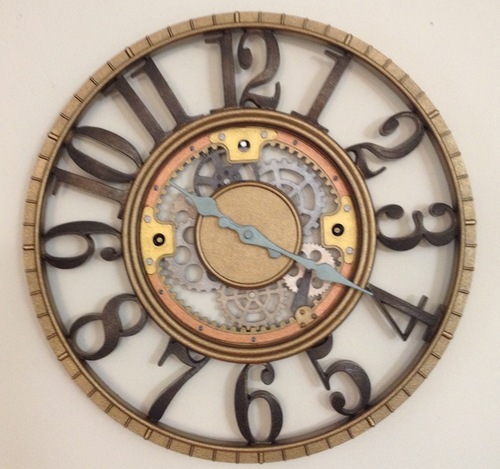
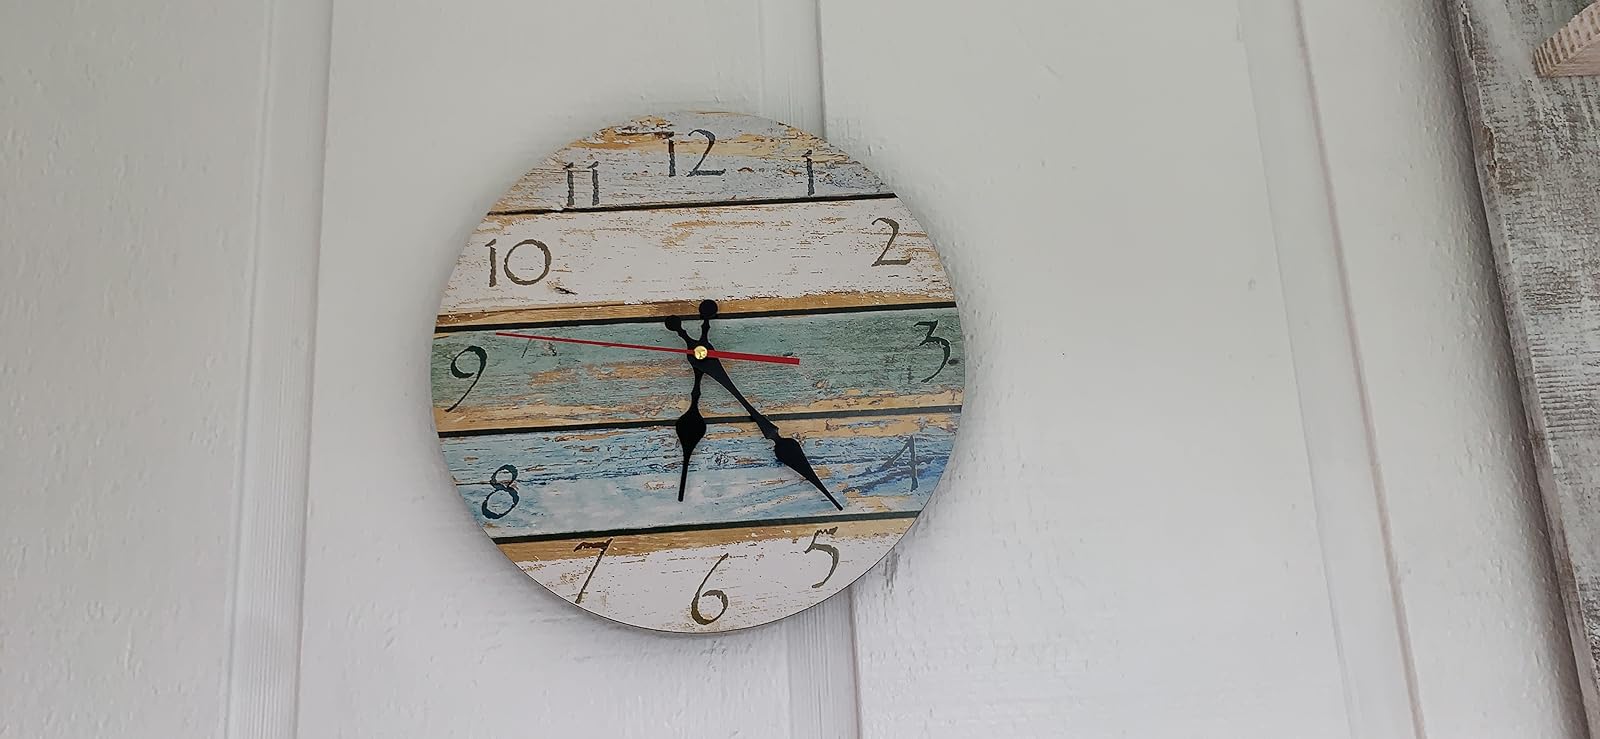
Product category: clock
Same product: no